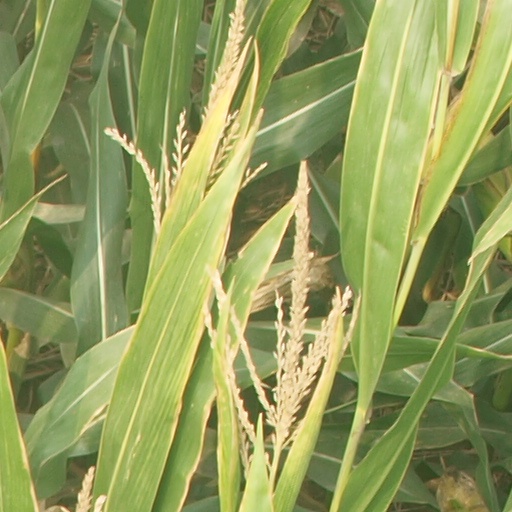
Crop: maize; corn